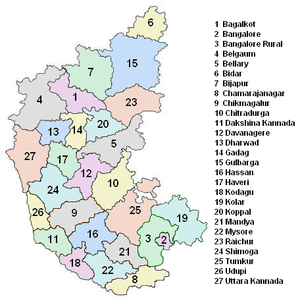
L'état du Karnataka en Inde est divisé en 30 districts dont voici la liste: